Mike Carey (basketball)

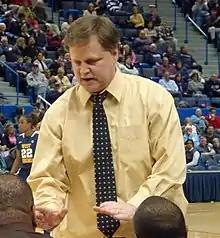
Carey talking to Coaching staff at WVU-UConn game 4 January 2012

In 2007–08, the team earned its first top 20 ranking in school history, reaching as high as 11th place in both major polls. They ended the year at 25–8, and advanced to the second round of the NCAA tournament.